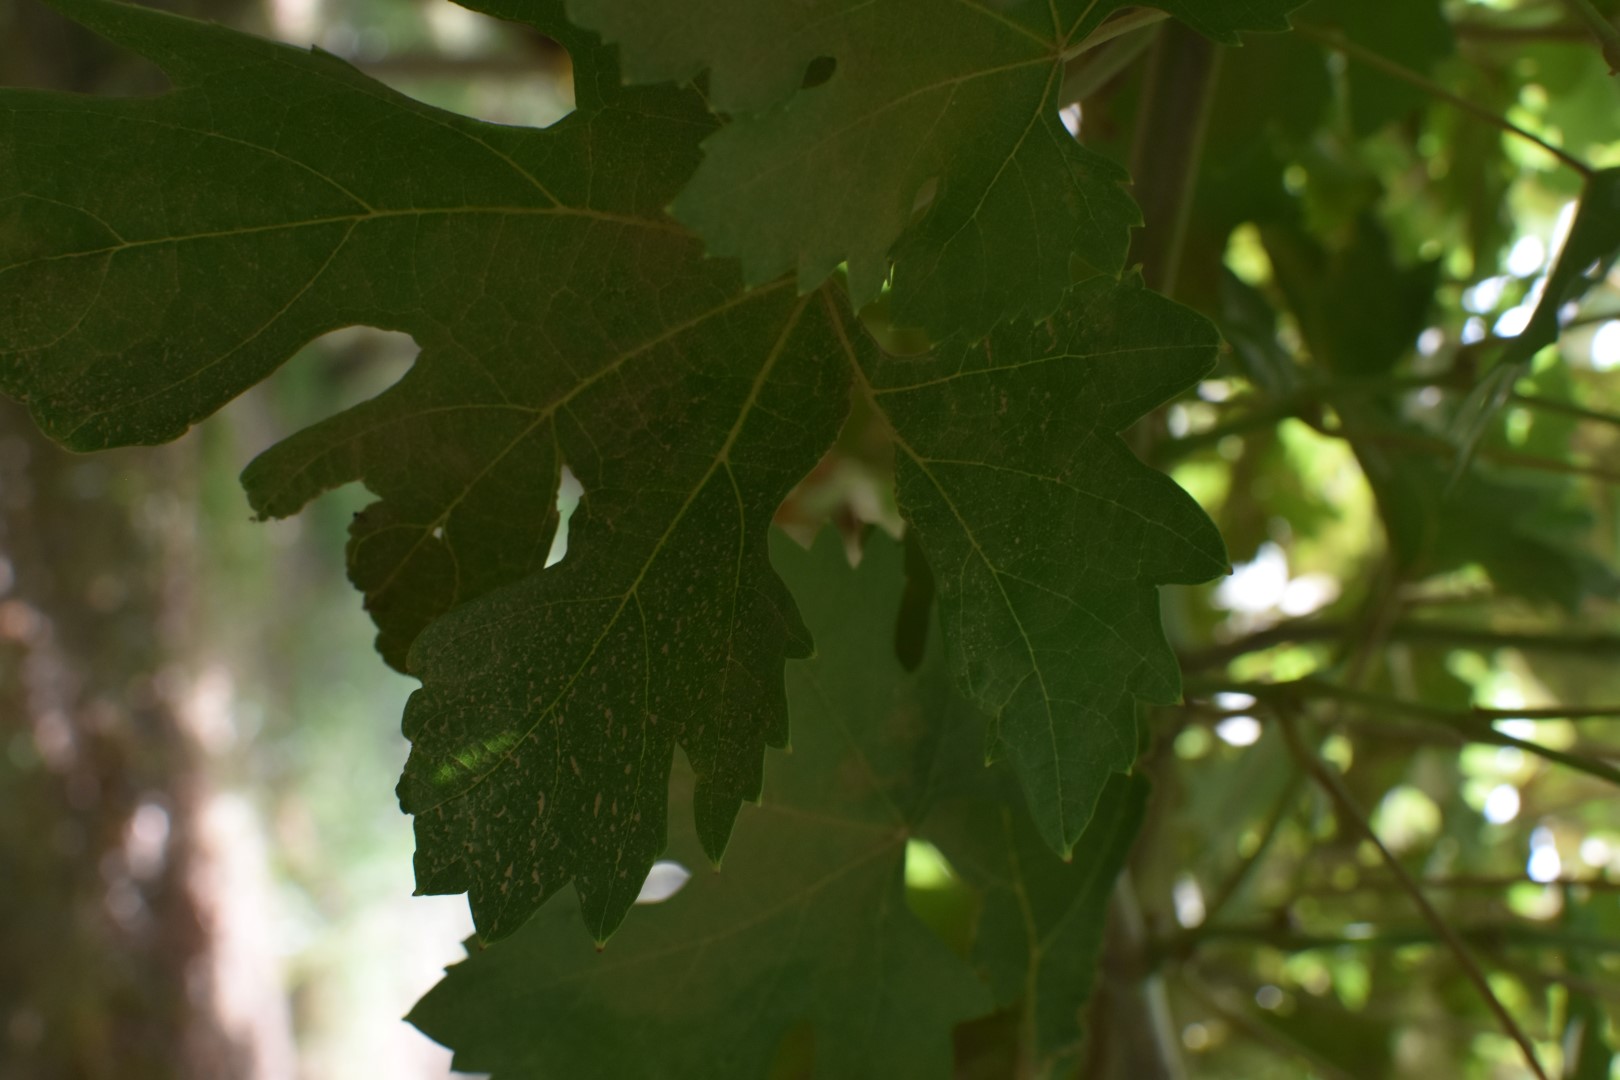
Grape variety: Riasi